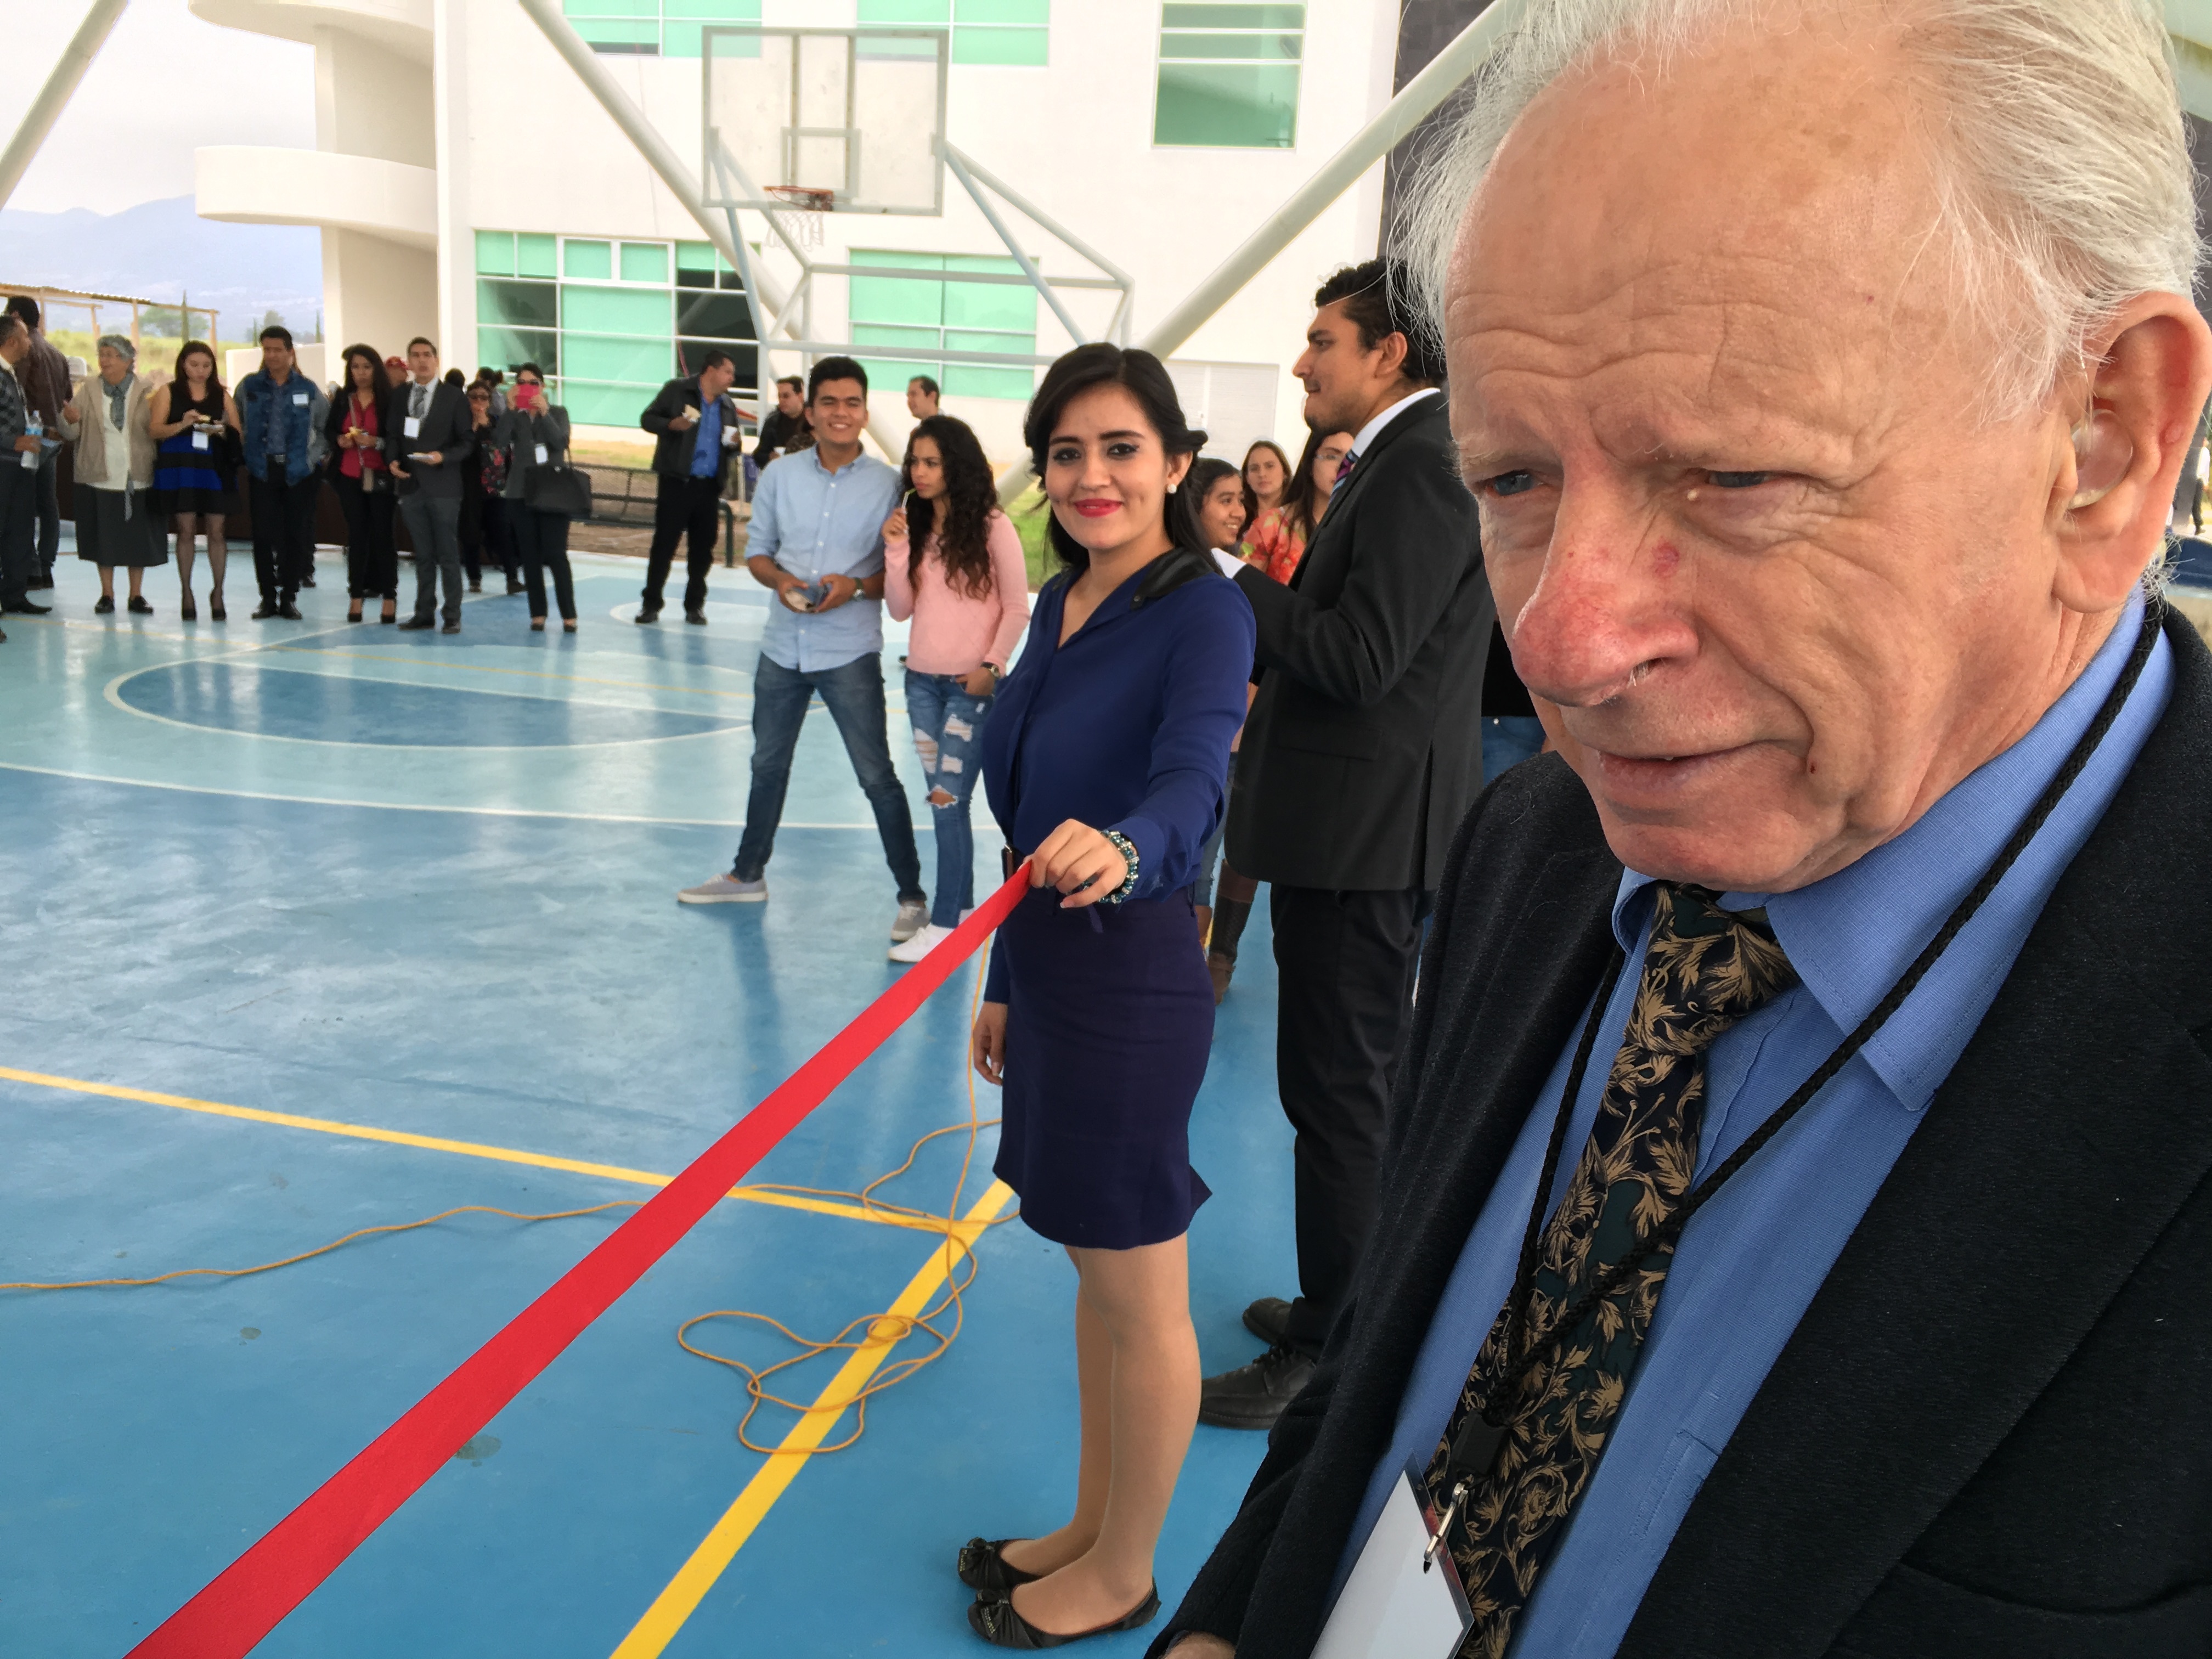
recreation, professional, profession, senior citizen, institution, sport venue